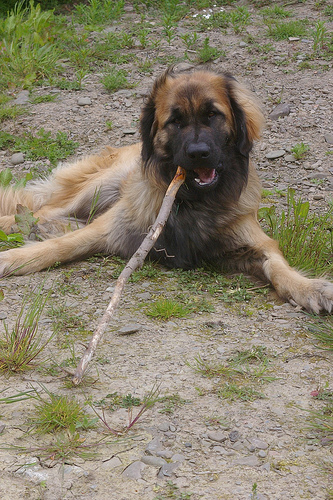
Breed: leonberger